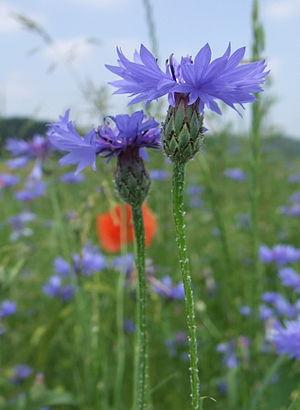
Cette liste de Tracheophyta de Bosnie-Herzégovine, ainsi que d’espèces introduites est un aperçu incomplet d’espèces de mousses, de fougères, de gymnospermes et d’angiospermes citées dans la littérature disponible en langues bosniaque, croate, serbe et serbo-croate. Cet aperçu n’inclue pas des espèces cultivées ni celles occasionnellement introduites.